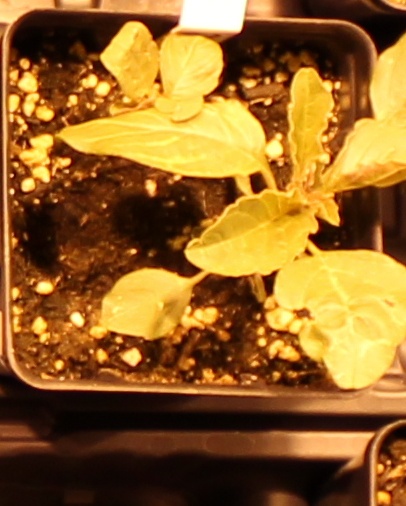
Label: Redroot Pigweed